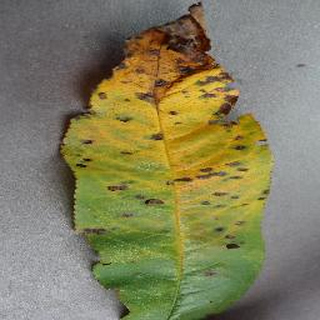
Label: peach_bacterial_spot